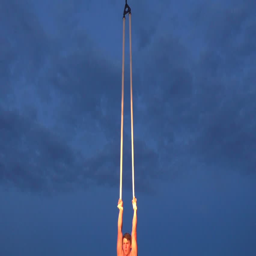
man is an aerial acrobat on the straps , he performs tricks in the night sky